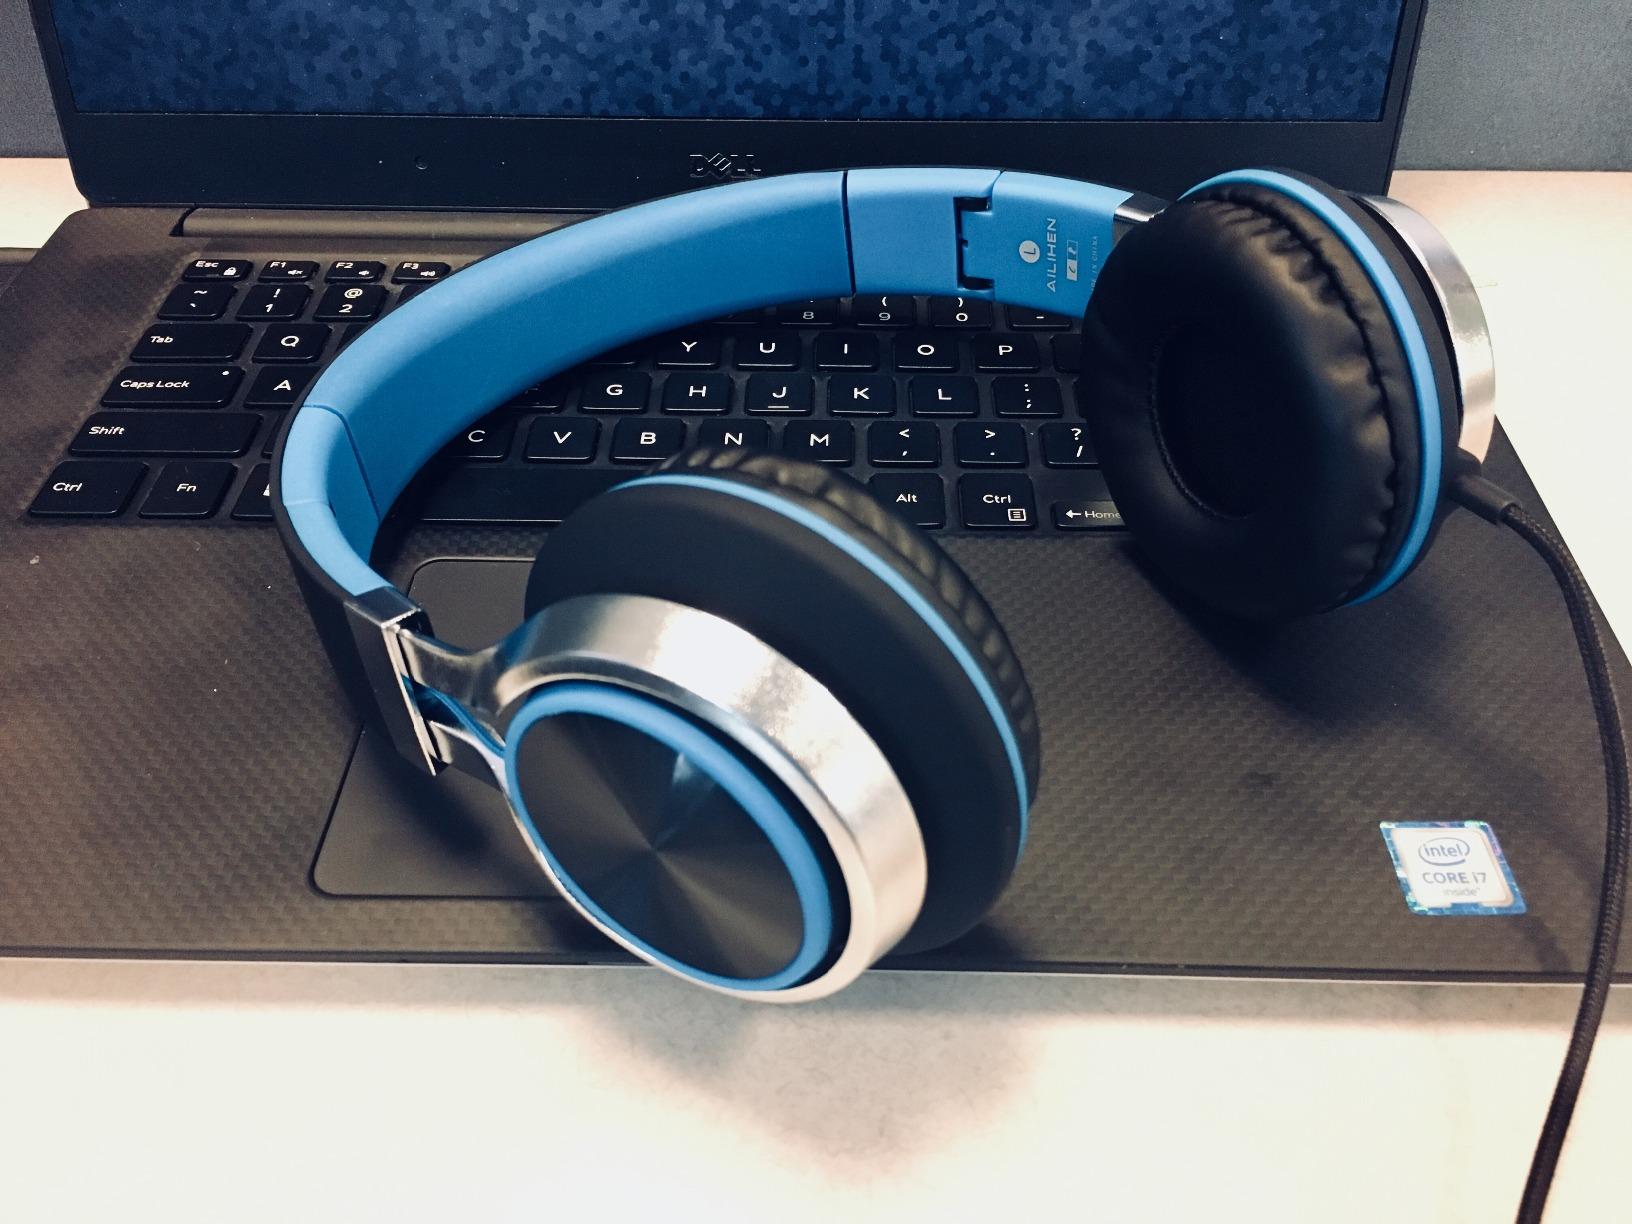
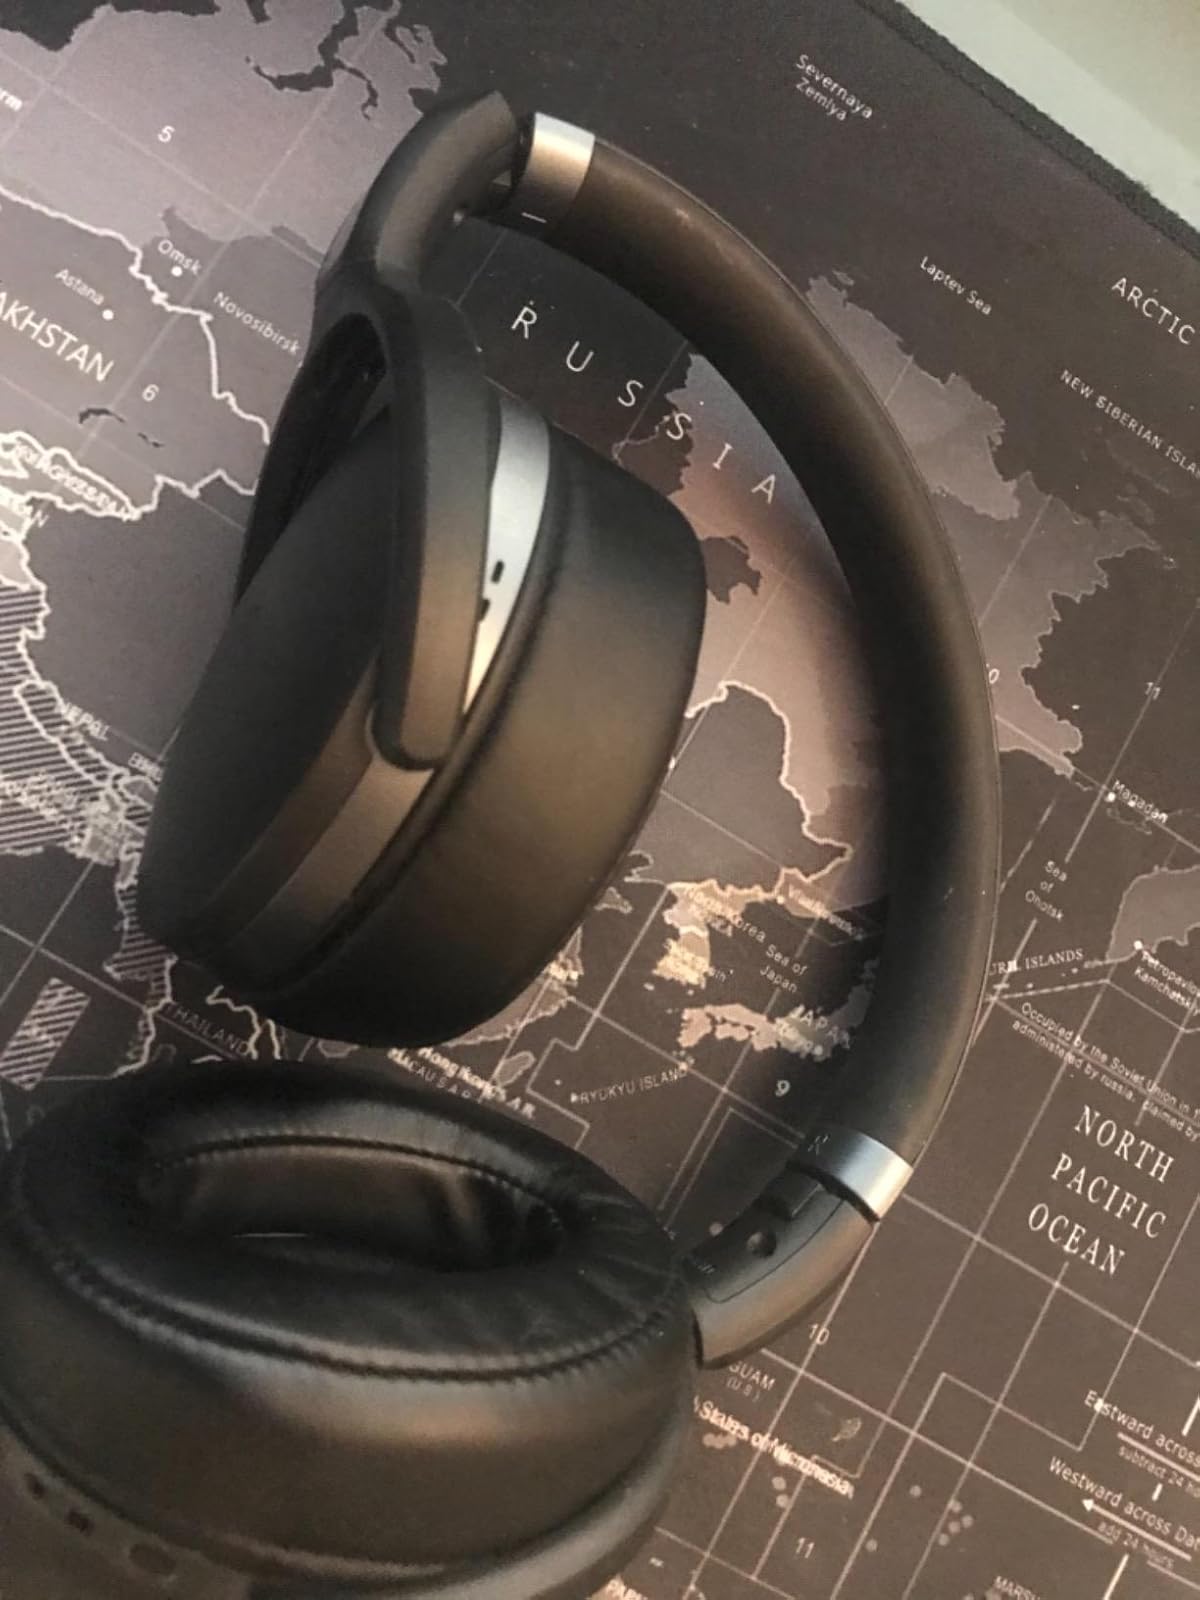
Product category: headphones
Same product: no